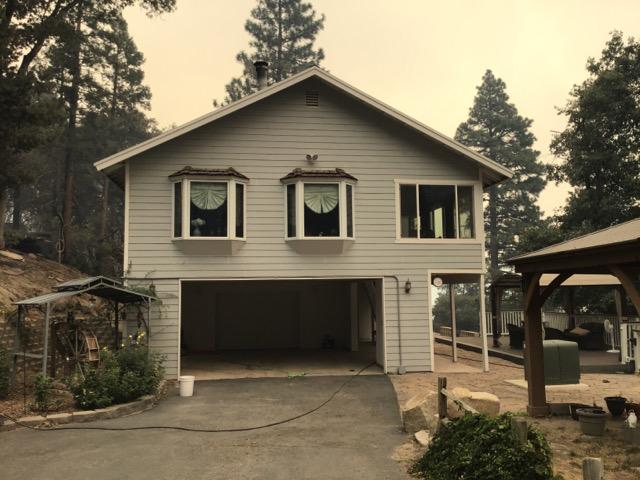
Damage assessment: no_damage